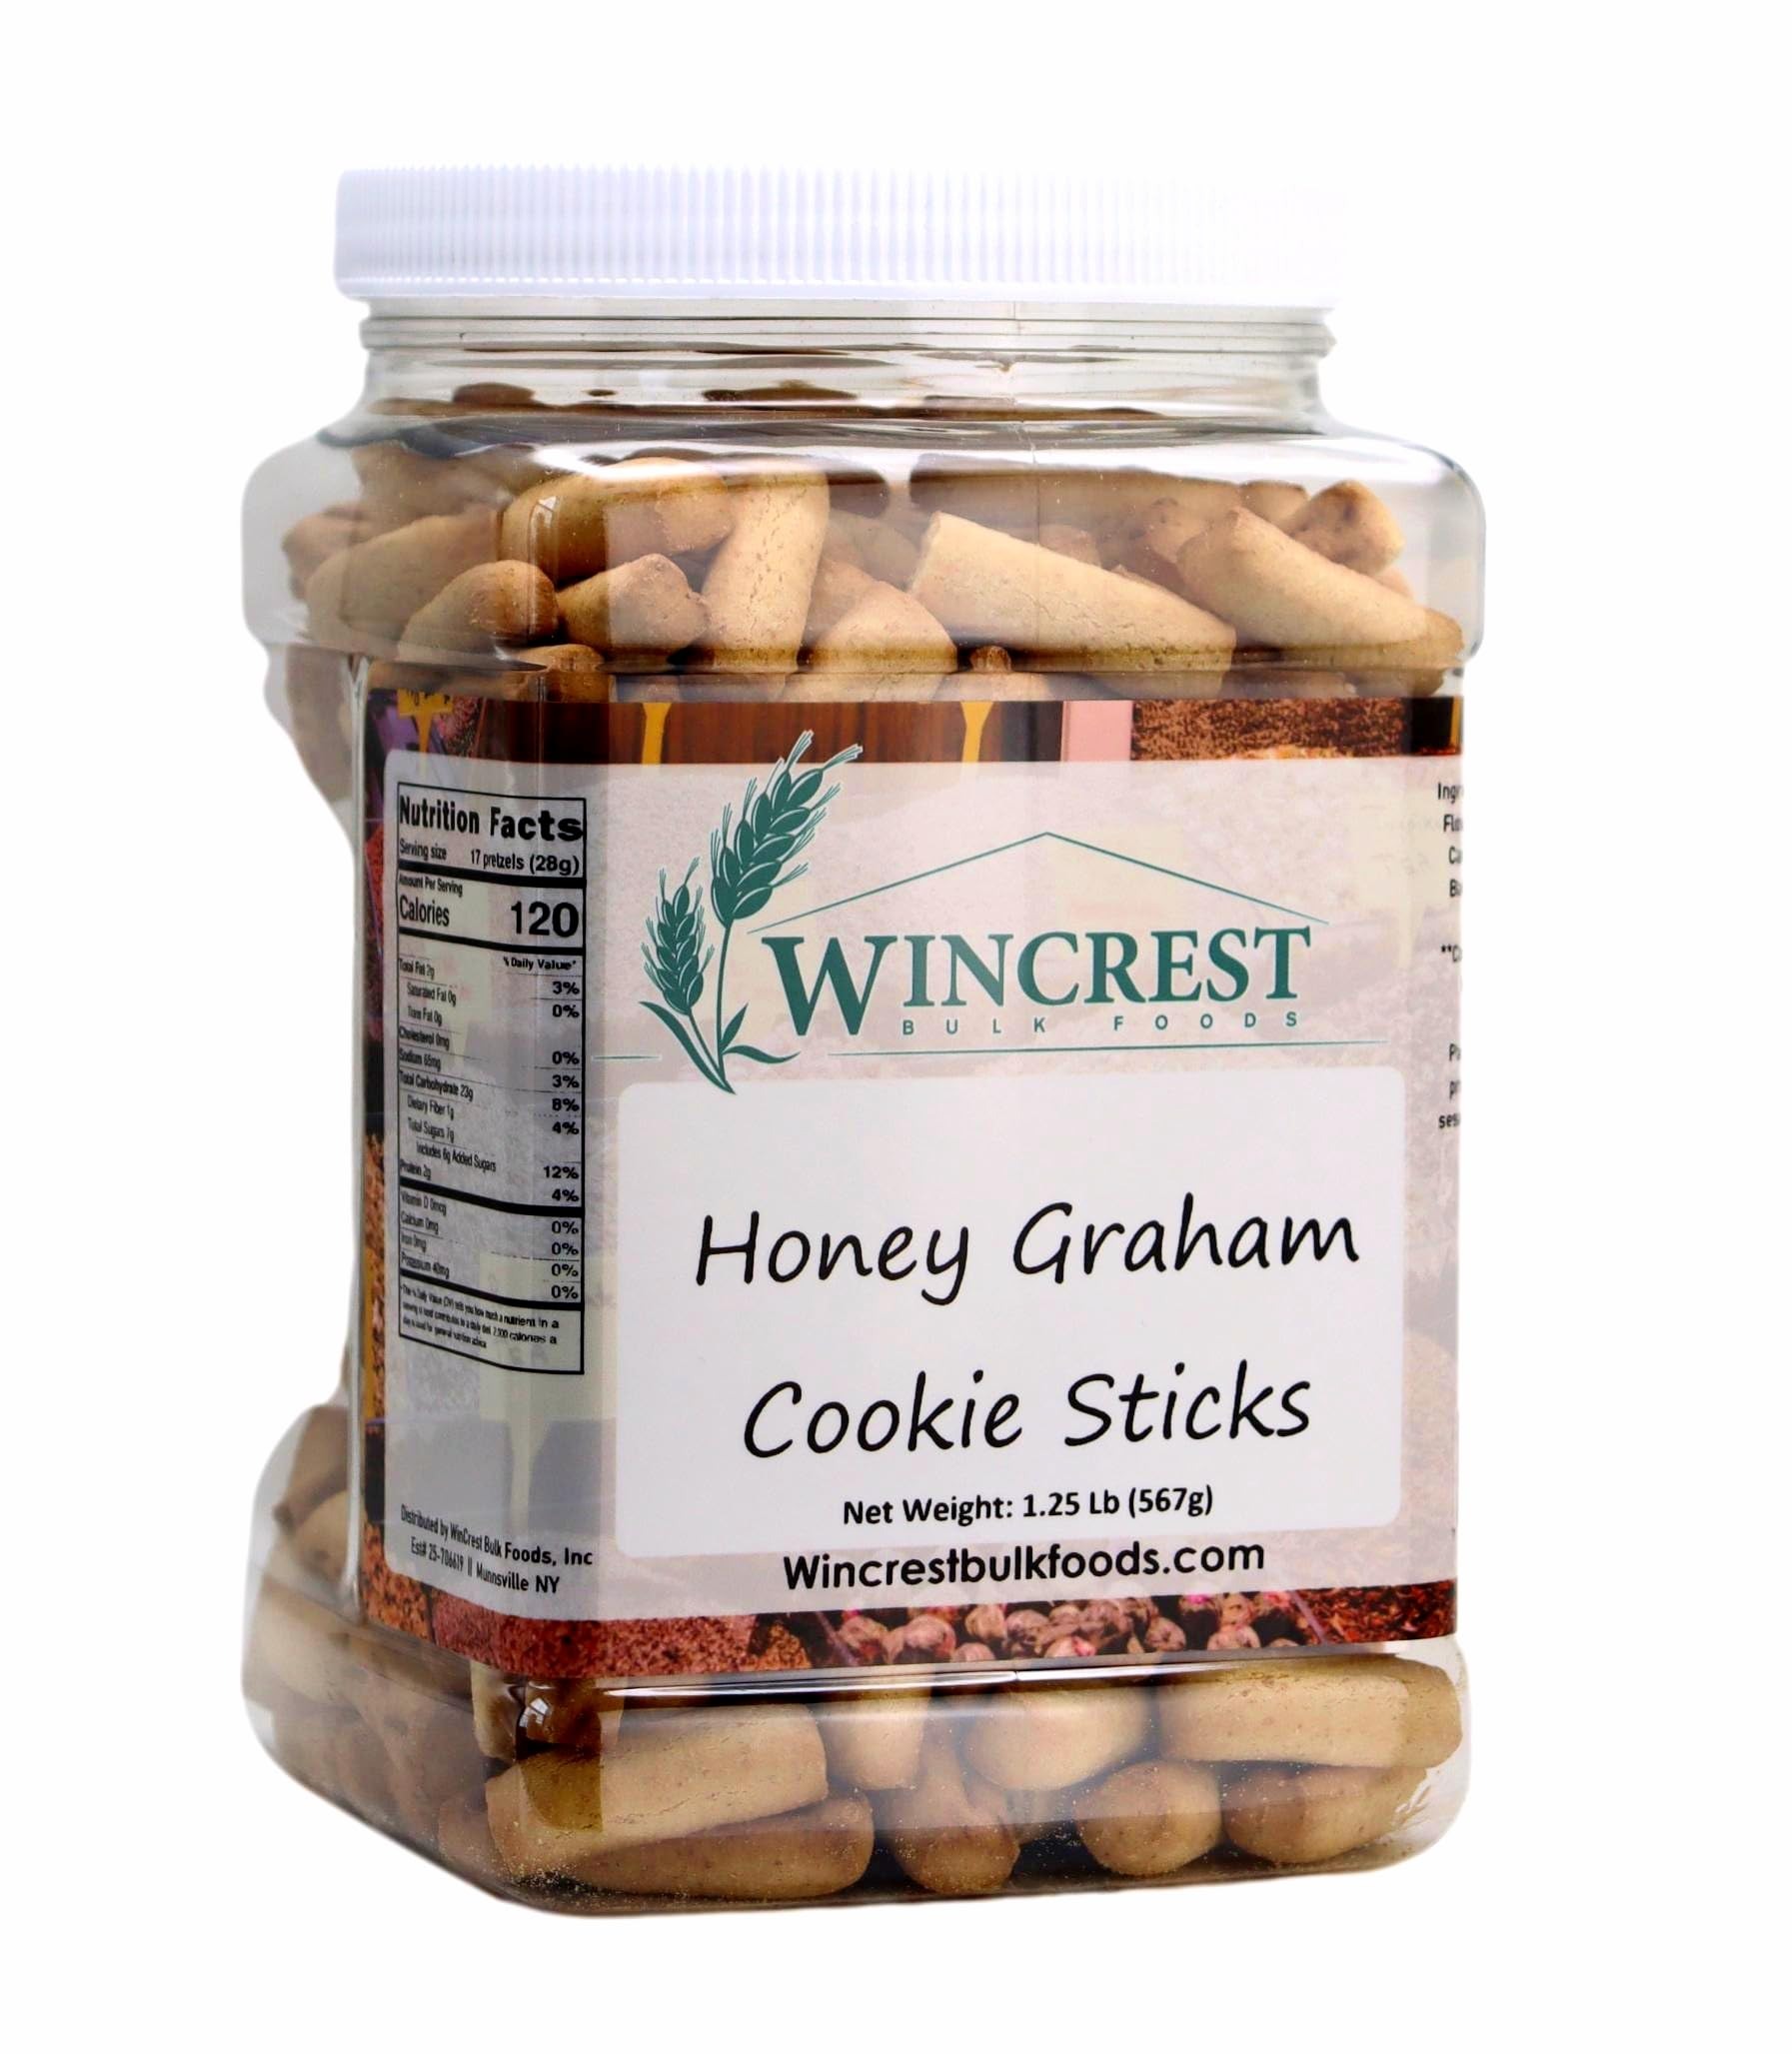
Item Name: Honey Graham Pretzel Sticks - 1.5 Lb Tub
Bullet Point 1: With the crunchy texture of a pretzel and the sweet taste of a graham cracker, these honey graham cookie stiks make the perfect snack!
Bullet Point 2: Use them to scoop up your favorite yogurt, fruit dip or ice cream flavor.
Bullet Point 3: 1.5 Lb Tub - Distributed by WinCrest Bulk Foods
Product Description: With the crunchy texture of a pretzel and the sweet taste of a graham cracker, these honey graham cookie stiks make the perfect snack! Use them to scoop up your favorite yogurt, fruit dip or ice cream flavor.
Value: 24.0
Unit: Ounce

Price: 18.99